Aedicula

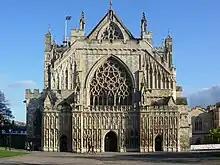
Gothic façade of Exeter Cathedral, with rows of figures in "aediculae" or tabernacle frames above the door, and two above the crenellations

In Gothic architecture, too, an "aedicula" or tabernacle is a structural framing device that gives importance to its contents, whether an inscribed plaque, a cult object, a bust or the like, by assuming the tectonic vocabulary of a little building that sets it apart from the wall against which it is placed. A tabernacle frame on a wall serves similar hieratic functions as a free-standing, three-dimensional architectural baldaquin or a ciborium over an altar.